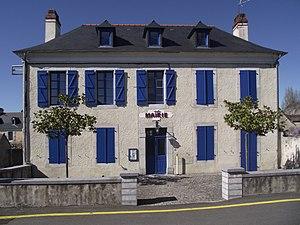
Mairie d'Adé (Hautes-Pyrénées, France)
Adé est une commune française située dans le département des Hautes-Pyrénées, en région Occitanie.